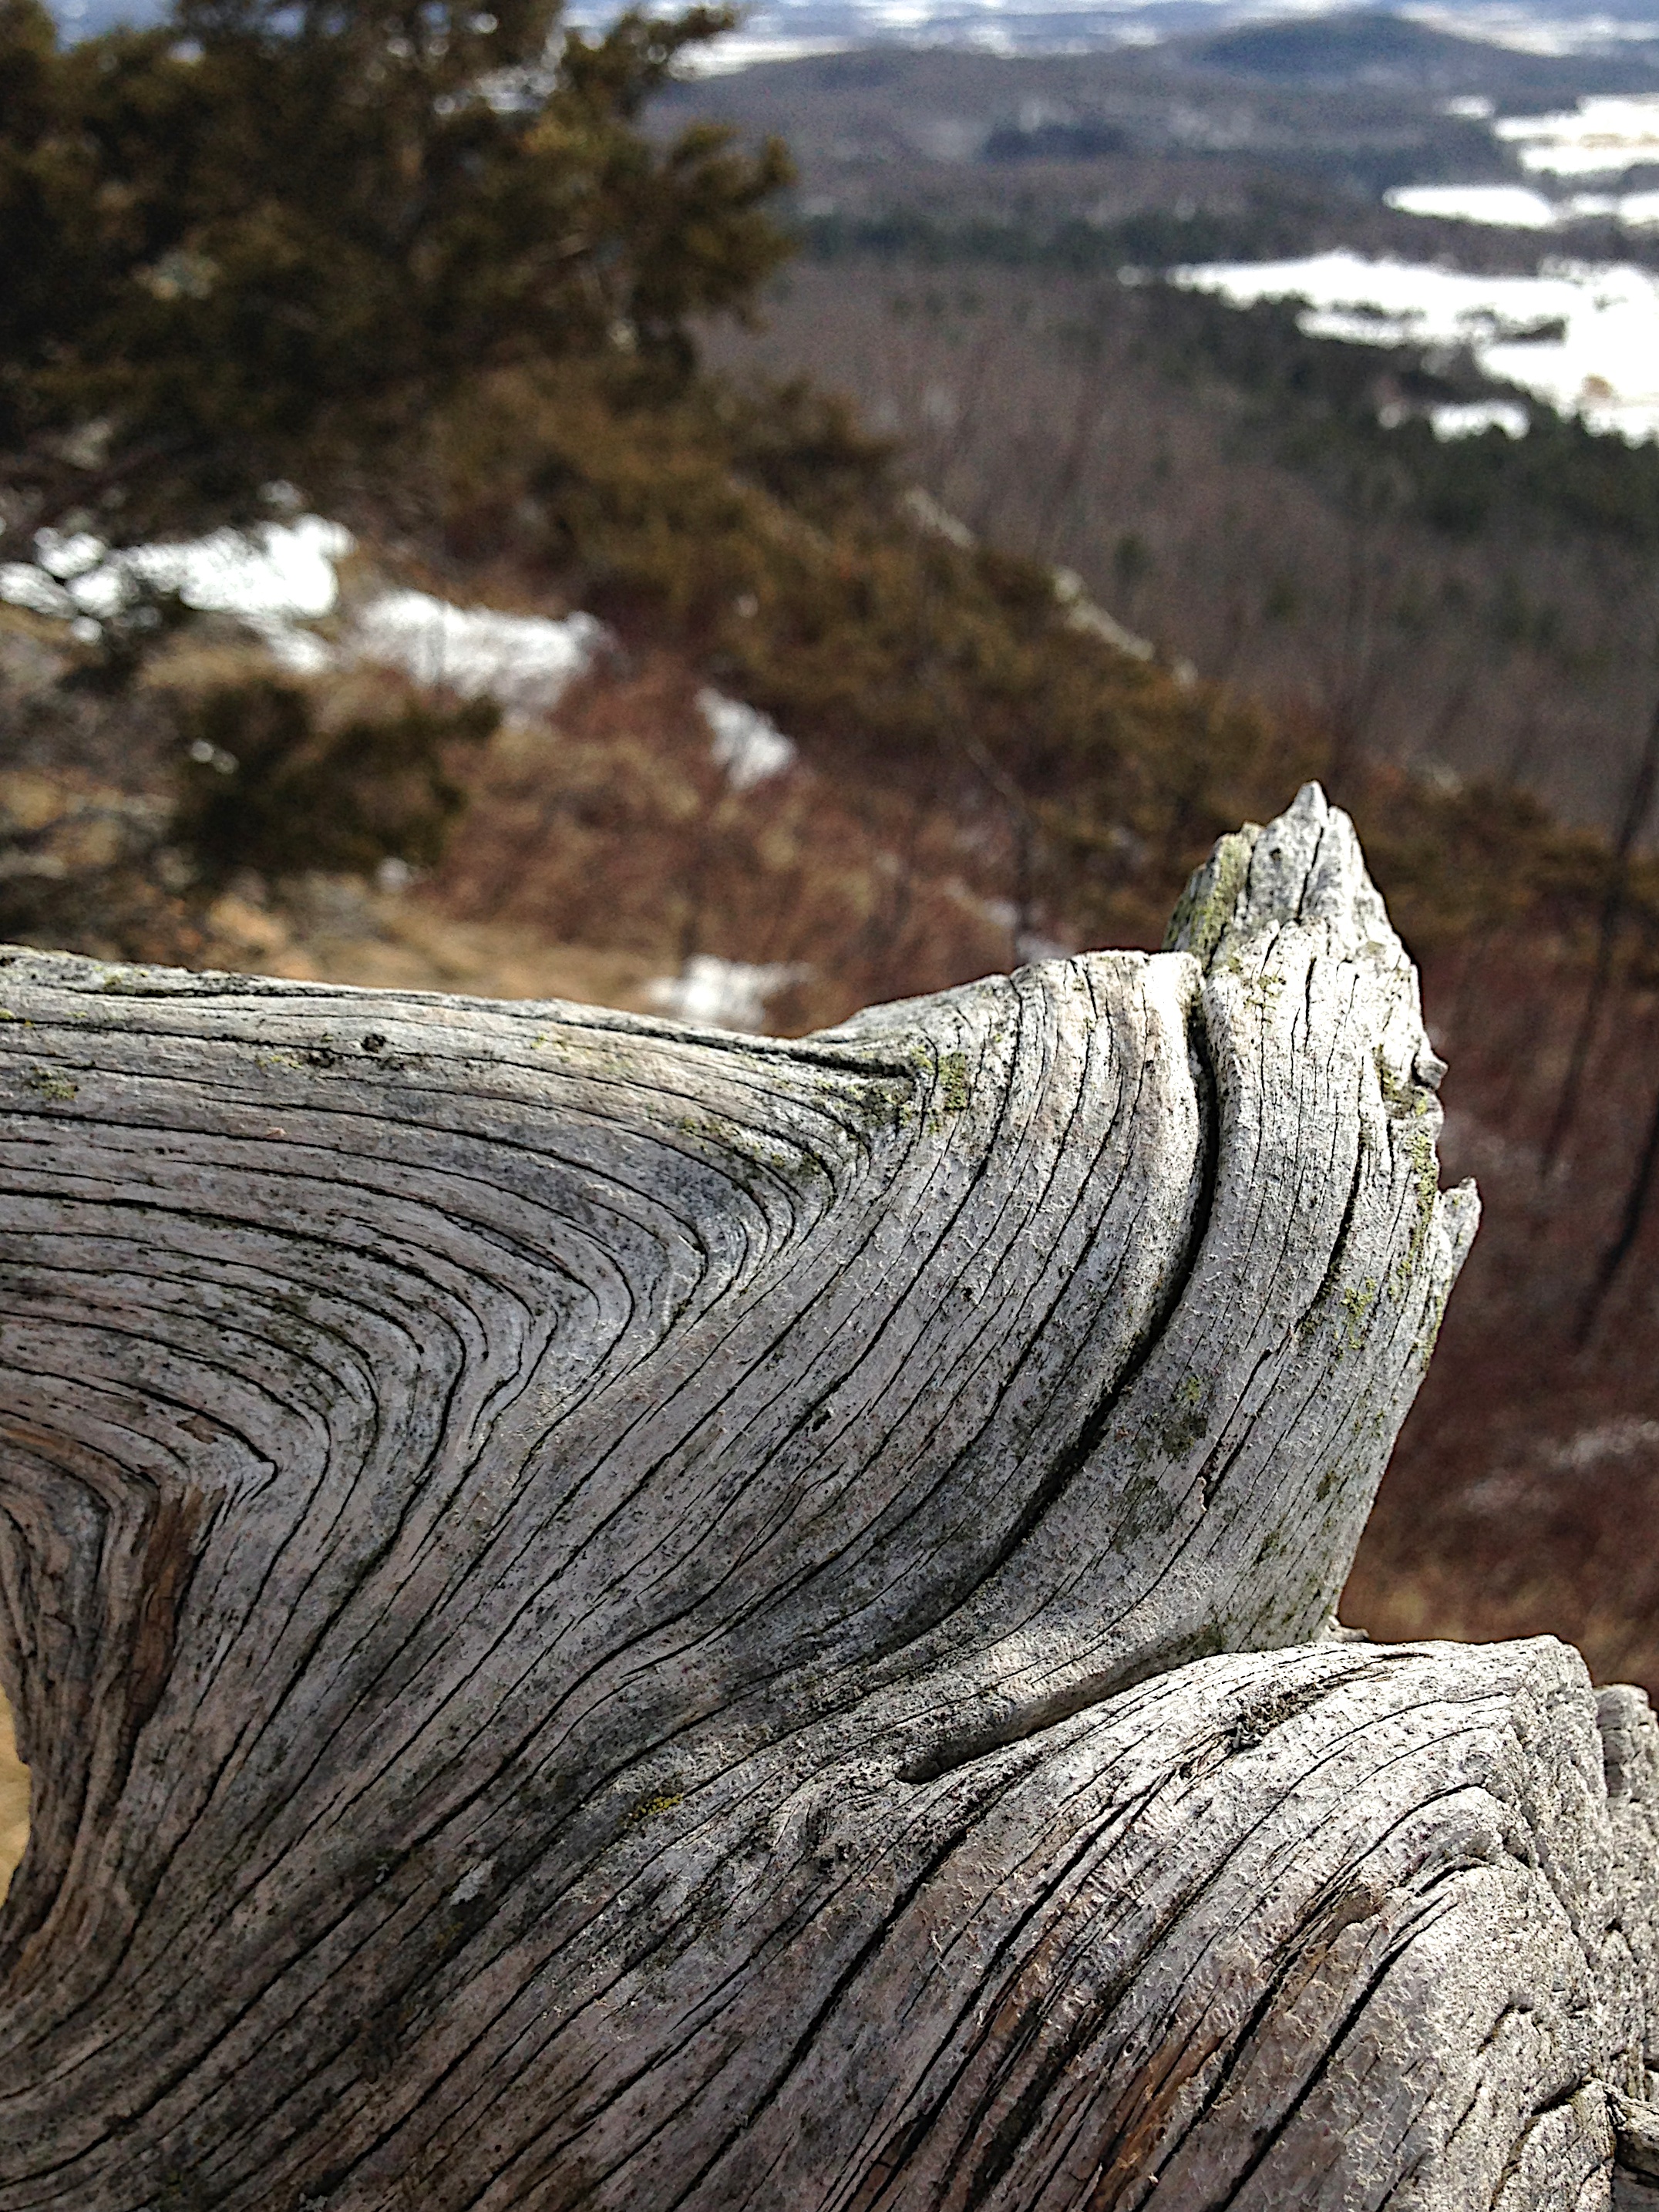
tree, nature, sand, rock, wood, leaf, trunk, wildlife, terrain, material, geology